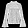
Label: Shirt